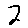
Label: 2